Neva Masquerade

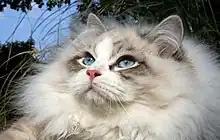
Blue-eyed adult with a seal tabby point and white coat colour.

References of the ancient Siberian landrace date back a thousand years, but the colourpoint variety did not appear until the 1970–80s. It is believed that colourpointed cats of Asian origin, or their descendants, were naturally or intentionally crossed into the Siberian breed to achieve the Siamese colourpoint gene. During the introduction of the Siberian cat to Western European countries and the USA in the late 1980s, the traditional coloured Siberians and colourpointed Neva Masquerade cats were both presented. The Siberian breed was generally recognised in the late 1990s by cat fanciers; however, some registries chose to not accept colourpoint varieties in the Siberian breed and made the Neva Masquerade into a separate breed.